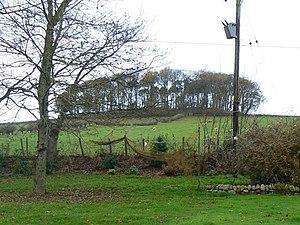
En botanique, un houppier ou couronne est la partie d'un arbre constituée d'un ensemble structuré des branches situées au sommet du tronc. Caractérisés par le phénomène d'héliotropisme positif, ces axes végétatifs peuvent aussi avoir pour origine des suppléants hiérarchisés entre eux.